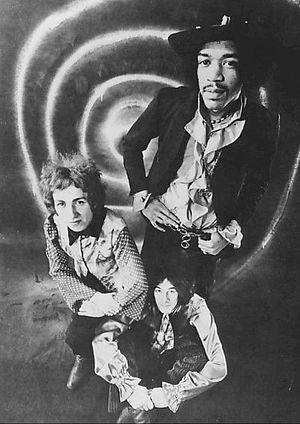
James Marshall Hendrix, né Johnny Allen Hendrix le 27 novembre 1942 à Seattle et mort le 18 septembre 1970 à Londres, plus connu sous le nom de Jimi Hendrix [ˈd͡ʒɪmi ˈhendrɪks], est un guitariste, auteur-compositeur et chanteur américain, fondateur du groupe anglo-américain The Jimi Hendrix Experience, actif de 1966 à 1970. Malgré une carrière internationale longue de seulement quatre ans, il est considéré comme l'un des plus grands joueurs de guitare électrique et l'un des musiciens les plus importants du XXᵉ siècle.
The Jimi Hendrix Experience est un groupe de rock anglo-américain, célèbre pour ses jeux de guitare, ses chansons originales, le style et les performances extravagantes de son leader Jimi Hendrix sur des chansons comme Hey Joe, Purple Haze, Foxy Lady, Fire, Little Wing, Spanish Castle Magic, All Along the Watchtower ou Voodoo Child.